Teresita Gómez

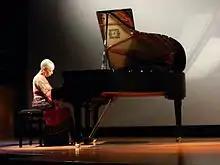
Teresita Gómez in Medellín in 2013

Teresita studied piano at the National University of Colombia with the Russian pianist Tatiana Goncharova and the German pianist Hilde Adler between 1959 and 1962. Later on she was a student of the Colombian-Dutch pianist Harold Martina at the University of Antioquia between 1964 and 1966, where she graduated summa cum laude as Concertmaster and Piano Teacher.